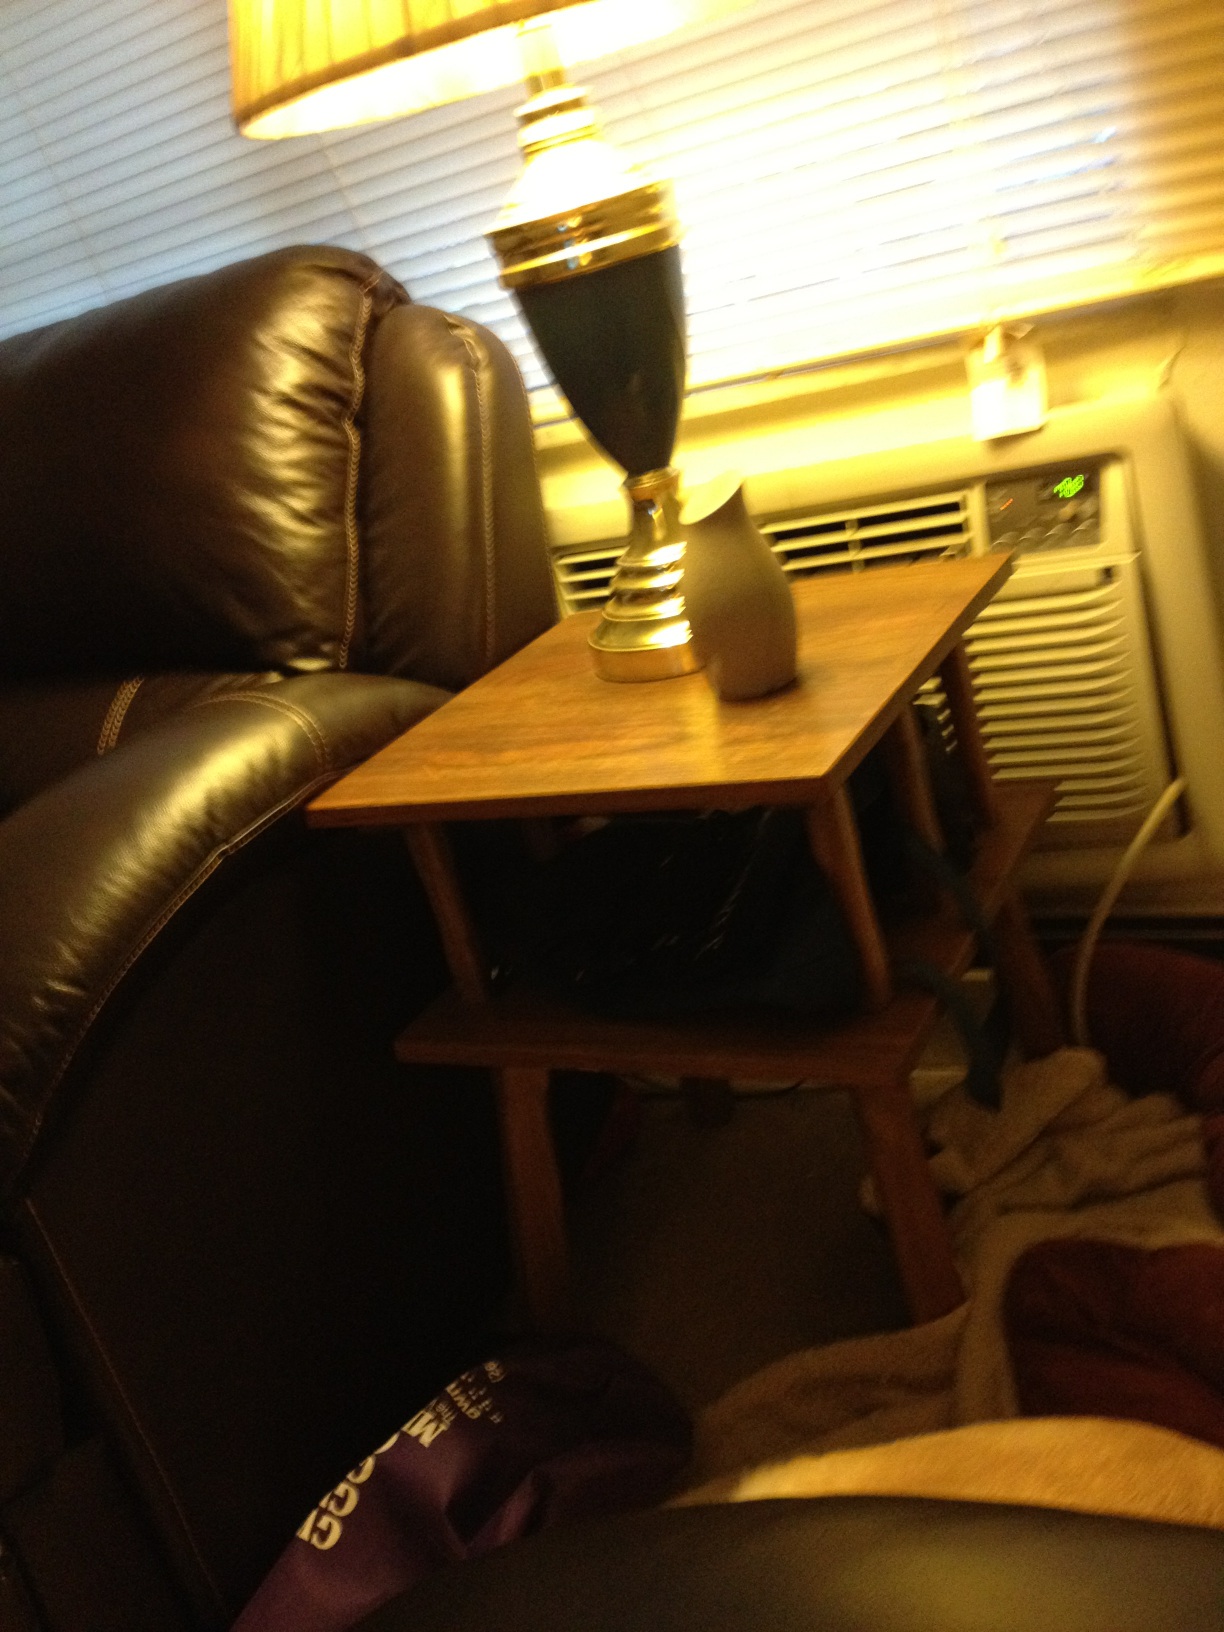Question: Is this lamp on or off?
Answer: on